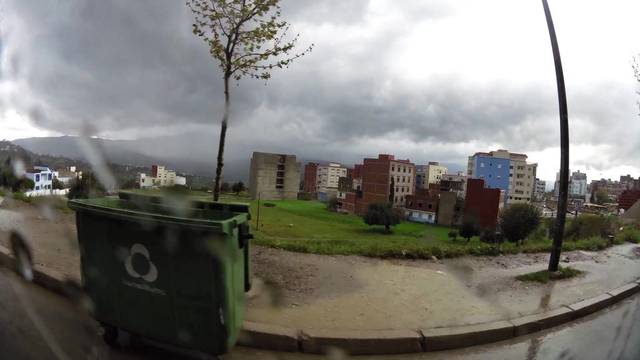
Region: Morocco
Coordinates: 35.166, -5.274